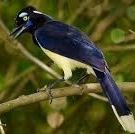
Species: PLUSH CRESTED JAY
Scientific name: CYANOCORAX CHRYSOPS
ImageNet parent category: jay